The Myth of the American Sleepover

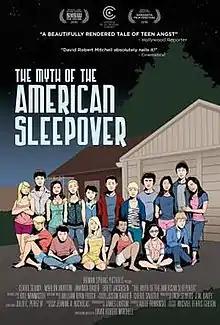
Film poster

The Myth of the American Sleepover is a 2010 American coming-of-age comedy-drama film written and directed by David Robert Mitchell. It had its world premiere at South by Southwest on March 13, 2010, and was released in the United States on July 22, 2011, by IFC Films.